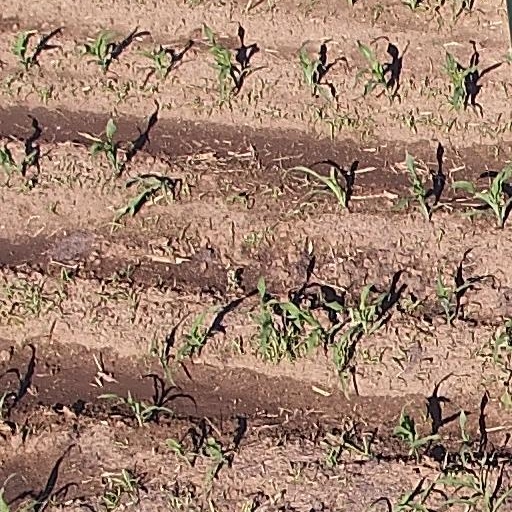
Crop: maize; corn